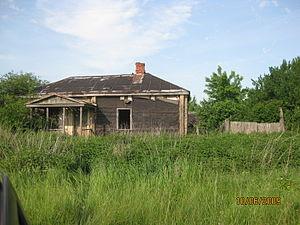
Vieux Toyda, Maison sur la rue Meadow